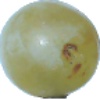
Label: Grape White 1